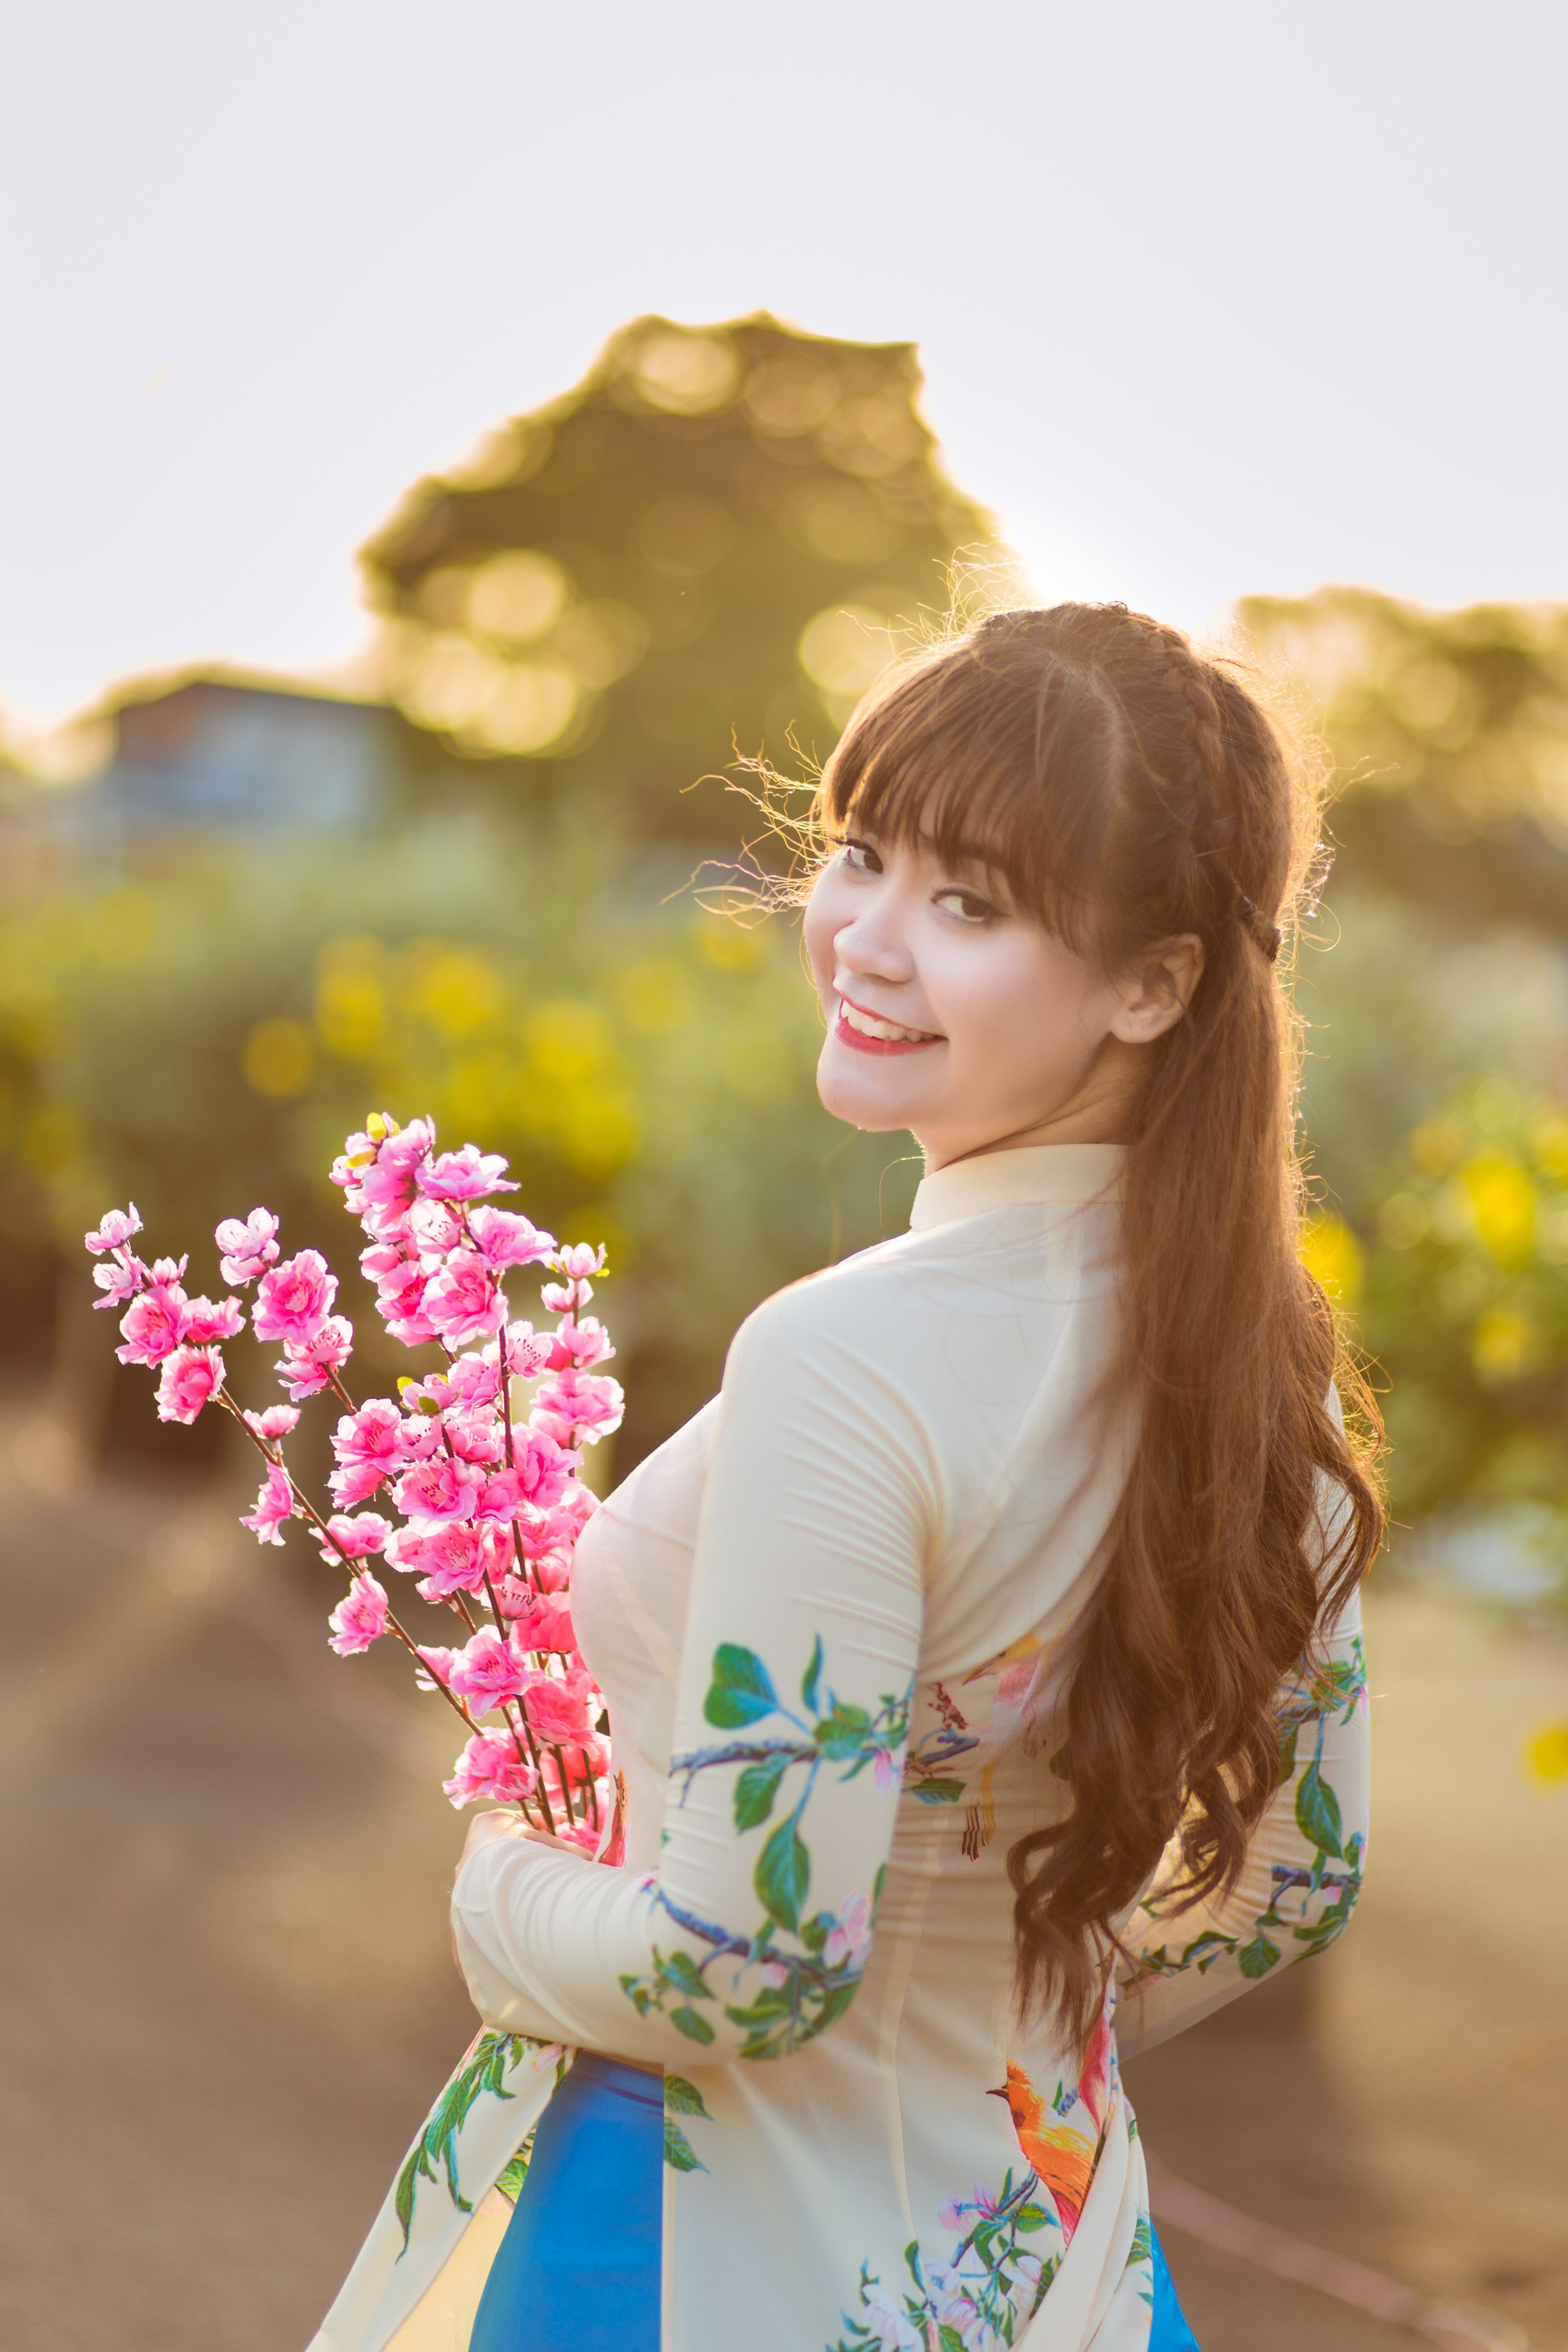
plant, girl, flower, spring, yellow, pink, smile, long hair, fun, happiness, women, skin, beauty, vietnam, the lunar new year, ao dai, long coat, portrait photography, flower arranging